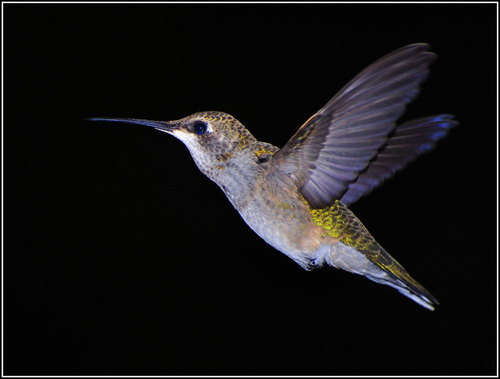
this bird has a white belly with a black and yellow spotted back.
a humming bird with slender long beak, gray wings, yellow back spotted with black, and gray throat, breast and belly.
a tiny speckled bird with a needle beak, blue wingtips, and wings the same size as the body.
small bird with a brownish white speckled pattern on its lower body, greenish black speckles on its tail, and a long beaka bird with a black and brown head lightening to a green and black rump and tail with a light grey belly and black beak.
this bird has a yellow spotted rump and reticule, blue gray wings, a black and yellow spotted crown, and a long thin bill.
a small bird with shimmering yellow feathers on it's head and body, pale feathers on its underside, and a long, thin beak.
a small hummingbird with a very long pointy black beak.
a remarkably bright and colorful bird with a long purple bill; speckled yellow and black back; and spots of yellow, white and black throughout most of it's total cover.
this bird has a long slim black bill with a head that is slightly smaller when compared to it's body.
Species: Anna Hummingbird